Asia Airfreight Terminal

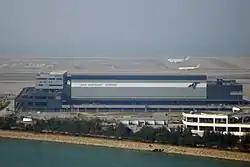
Asia Airfreight Terminal

Asia Airfreight Terminal (AAT) is an air cargo terminal based at the Hong Kong International Airport in Chek Lap Kok, New Territories, Hong Kong.